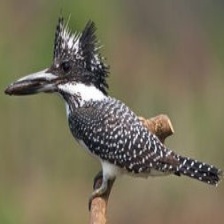
Species: CRESTED KINGFISHER
Scientific name: MEGACERYLE LUGUBRIS